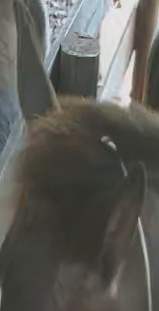
Face region: ears (position_of_ears)
Pain indicator: moderately_present